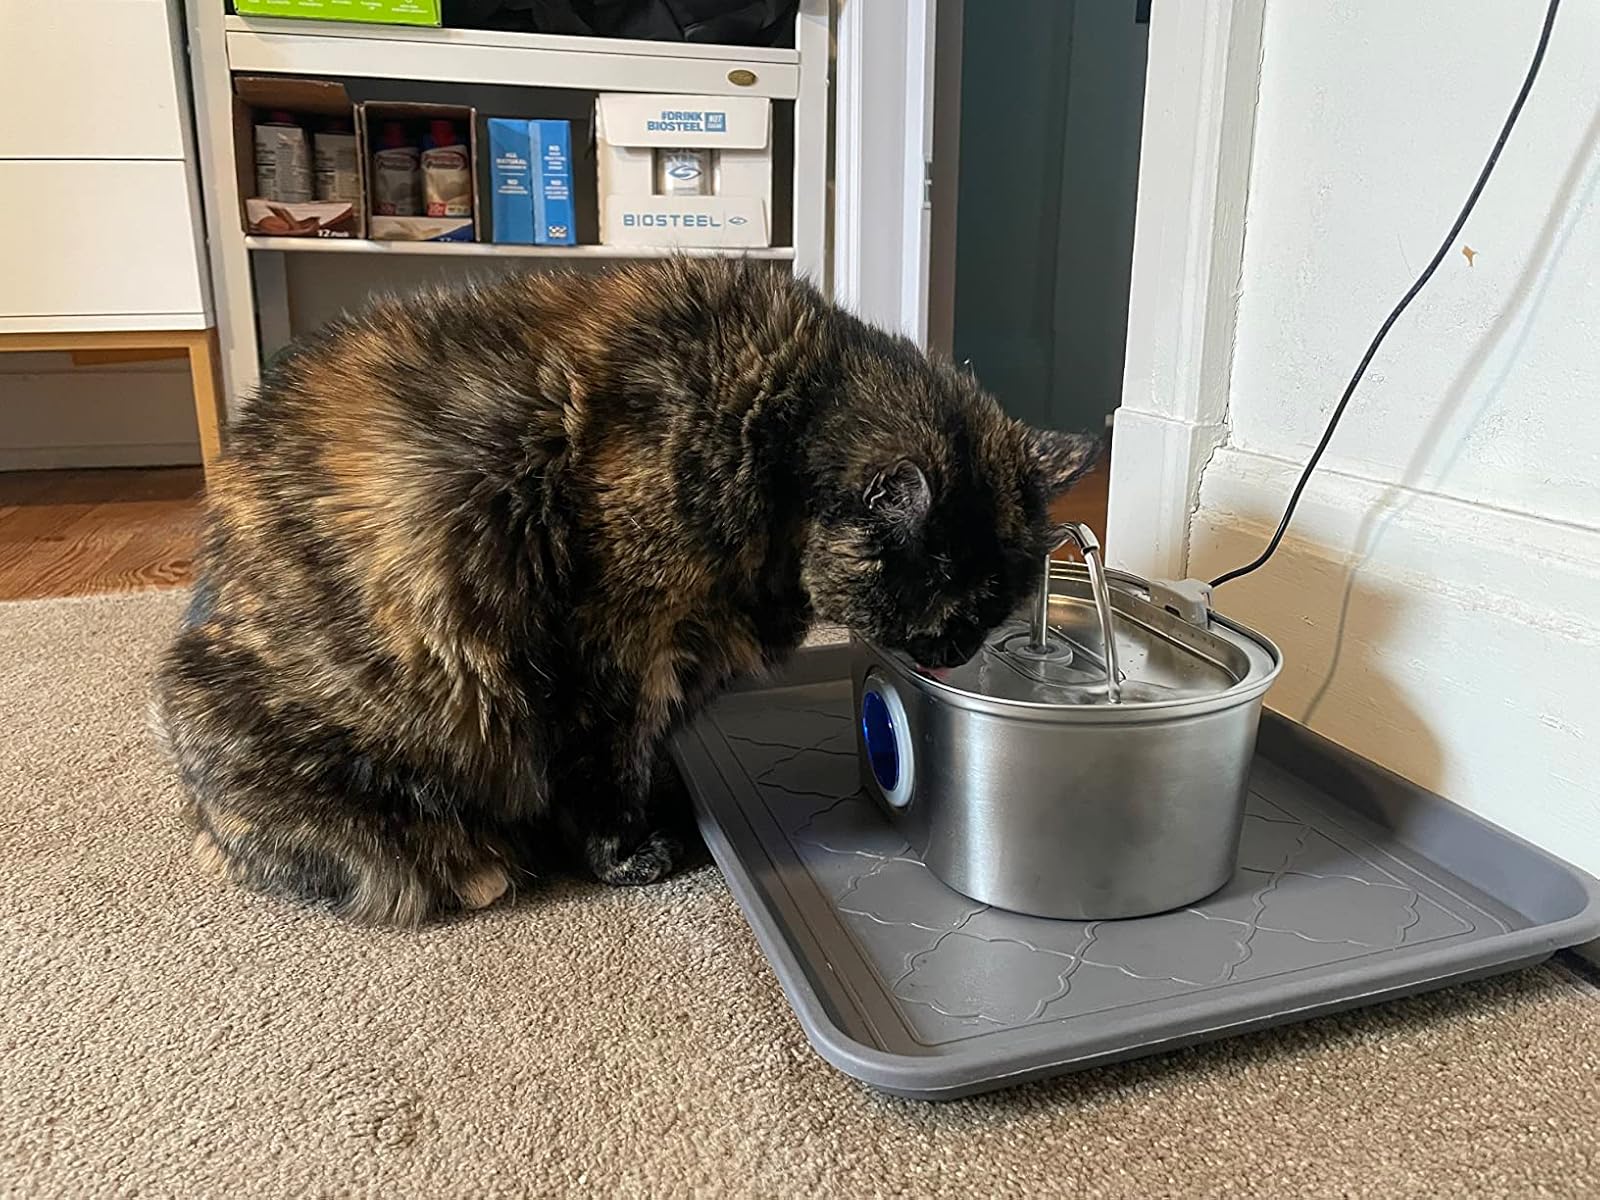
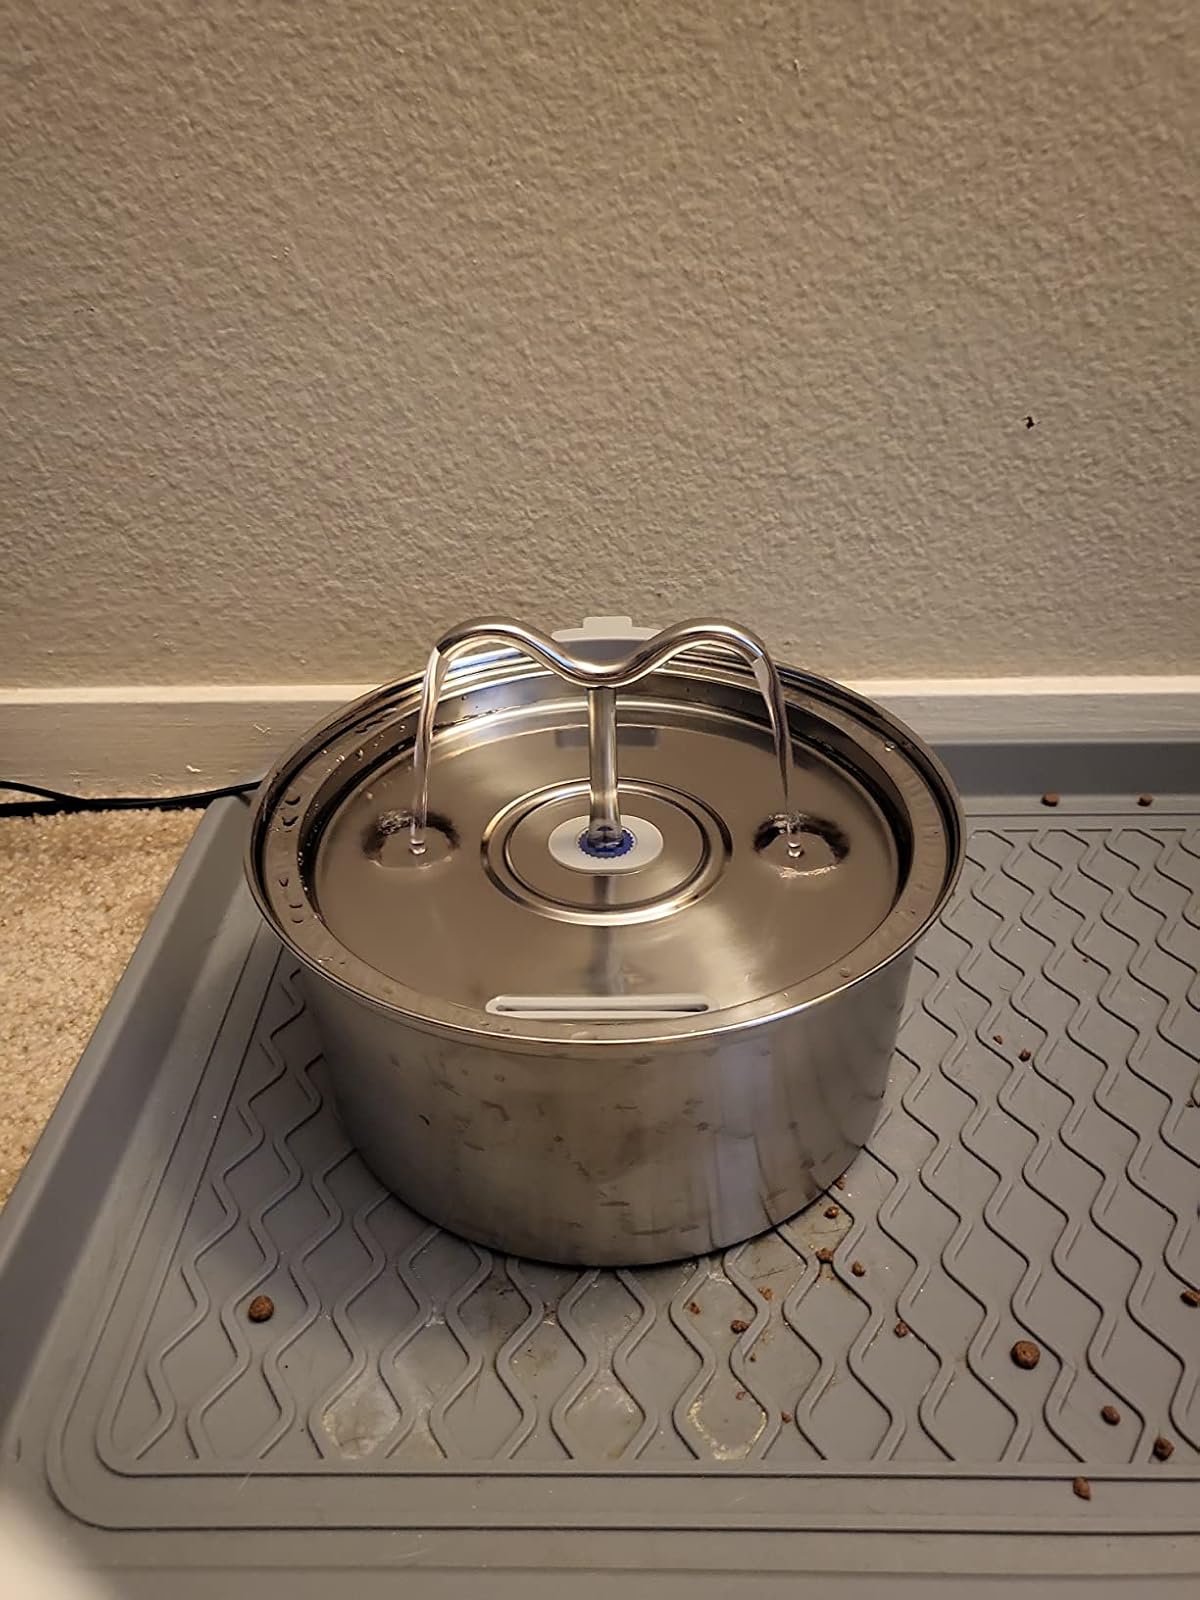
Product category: items_bowl
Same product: no